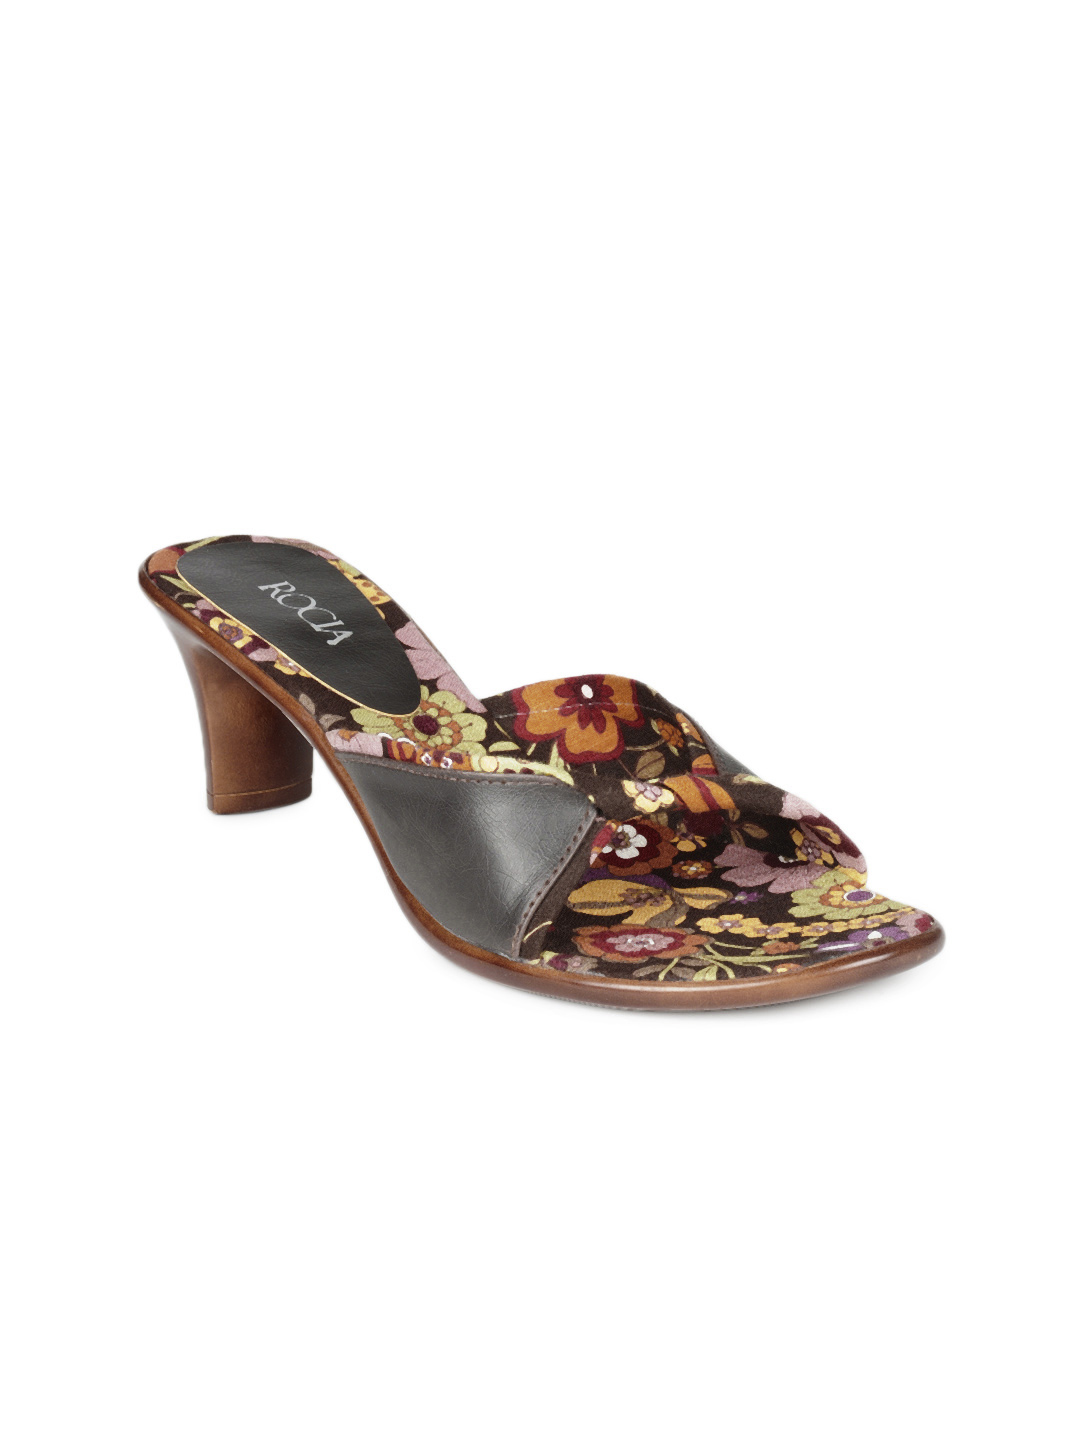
Rocia Women Brown Heels
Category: Footwear / Shoes / Heels
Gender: Women
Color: Brown
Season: Winter 2012
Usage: Casual